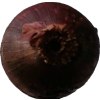
Label: red_onion